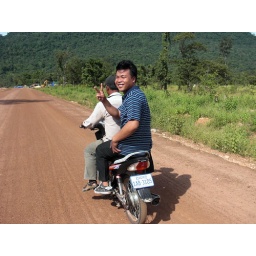
You need a bike with a clutch in order to make it up the steep mountain road.